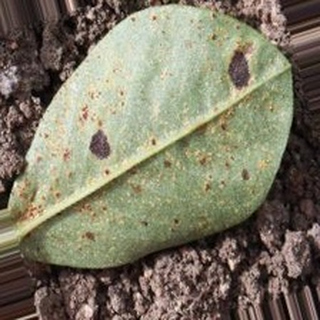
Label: groundnut_rust